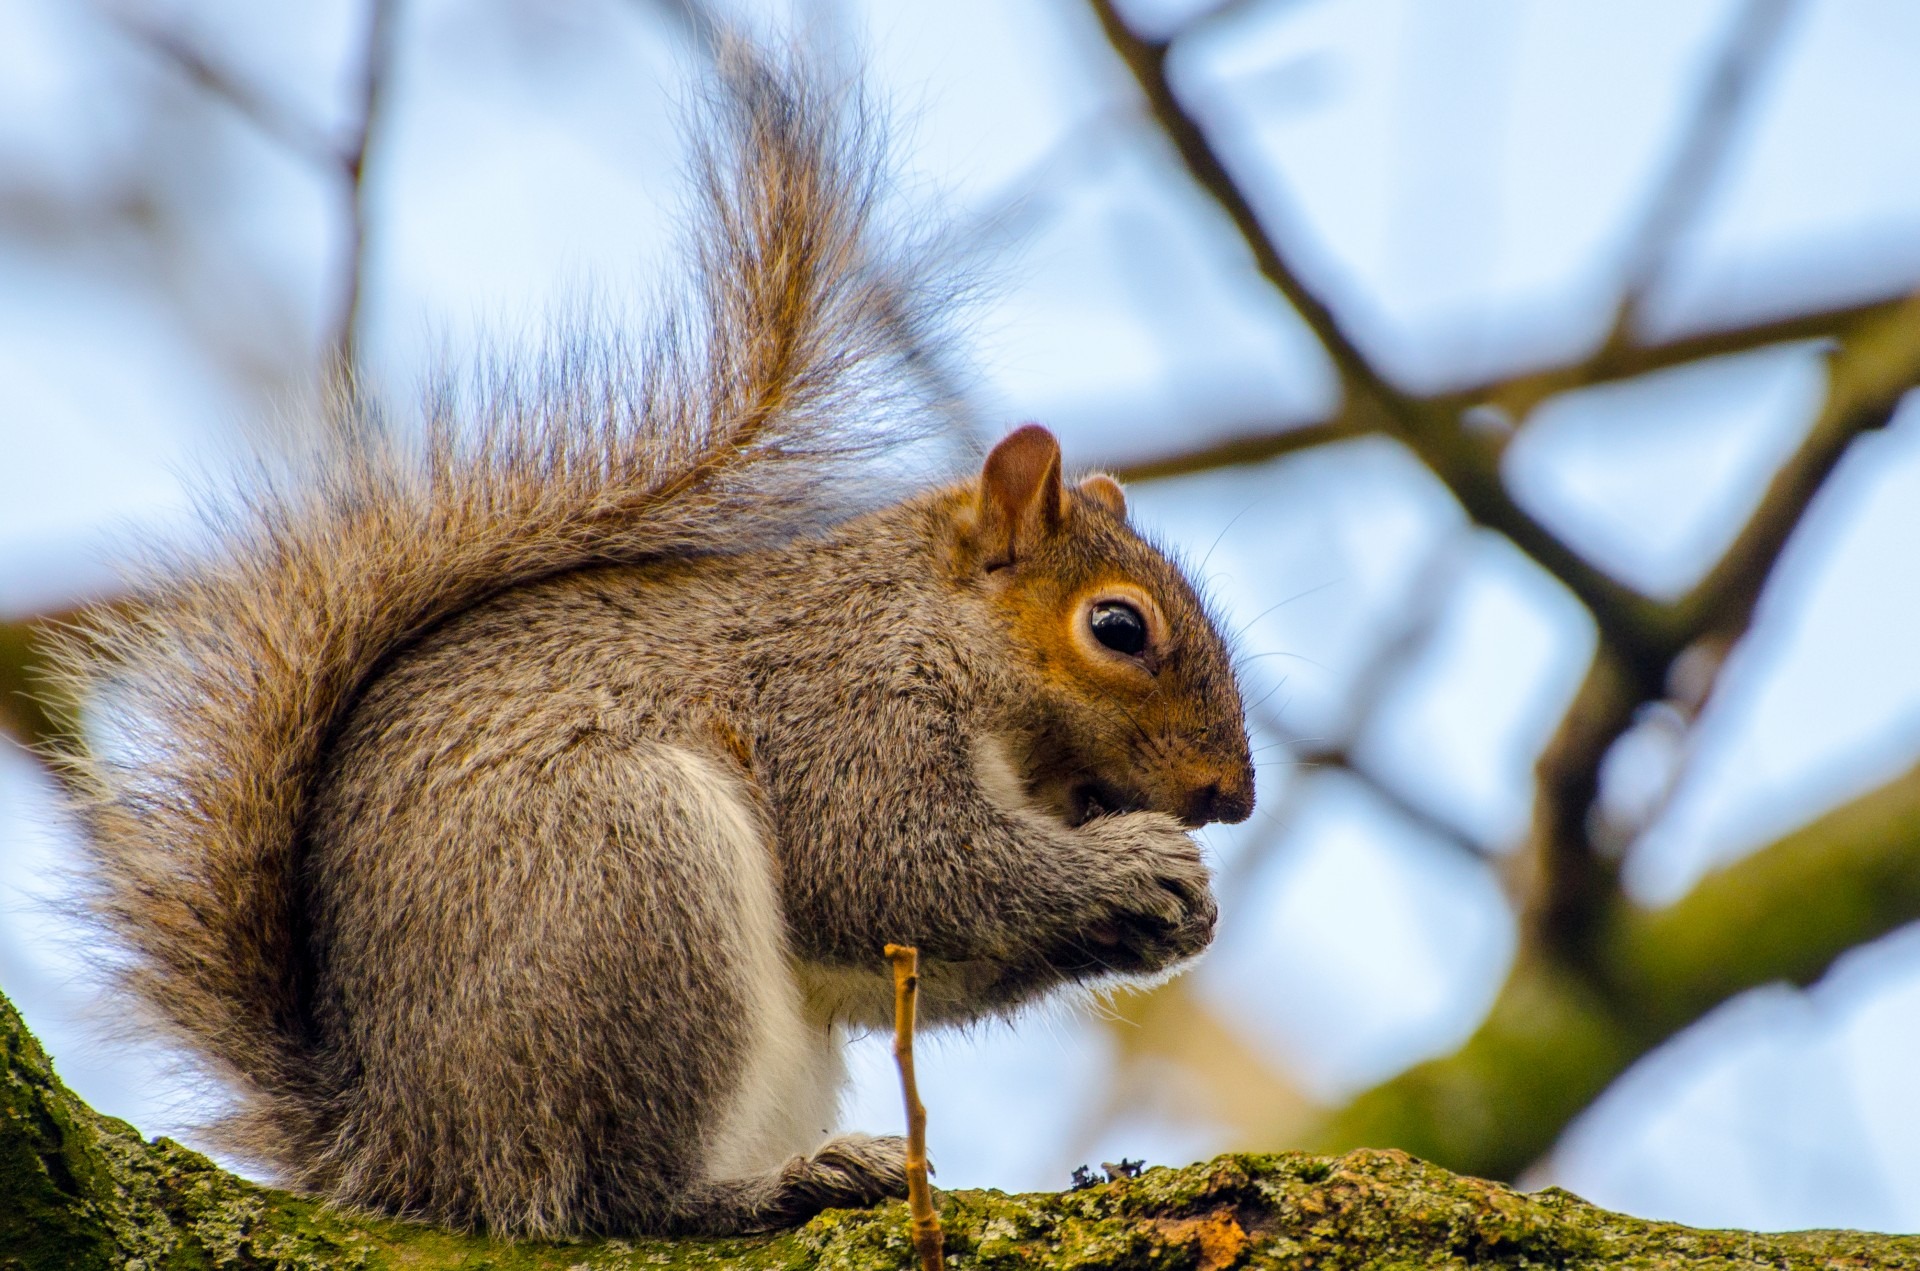
tree, nature, wood, trunk, animal, wildlife, wild, mammal, squirrel, nut, ear, rodent, fauna, close up, rat, eyes, whiskers, grey, paw, tail, vertebrate, bushy, scavenge, fox squirrel